Rashtrakuta Empire

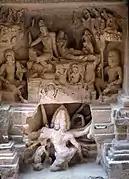
"Ravananugraha" relief.

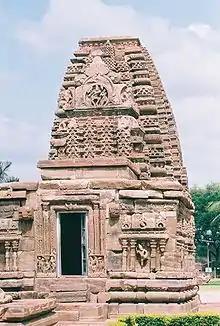
Kashivishvanatha temple at Pattadakal, Karnataka

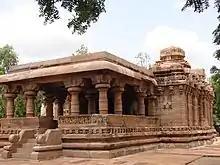
Jain Narayana temple at Pattadakal, Karnataka

The origin of the Rashtrakuta dynasty has been a controversial topic of Indian history. These issues pertain to the origin of the earliest ancestors of the Rashtrakutas during the time of Emperor Ashoka in the 2nd century BCE, and the connection between the several Rashtrakuta dynasties that ruled small kingdoms in northern and central India and the Deccan between the 6th and 7th centuries. The relationship of these medieval Rashtrakutas to the most famous later dynasty, the Rashtrakutas of Manyakheta (present-day Malkhed in the Kalaburagi district, Karnataka state), who ruled between the 8th and 10th centuries has also been debated.